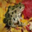
Label: frog